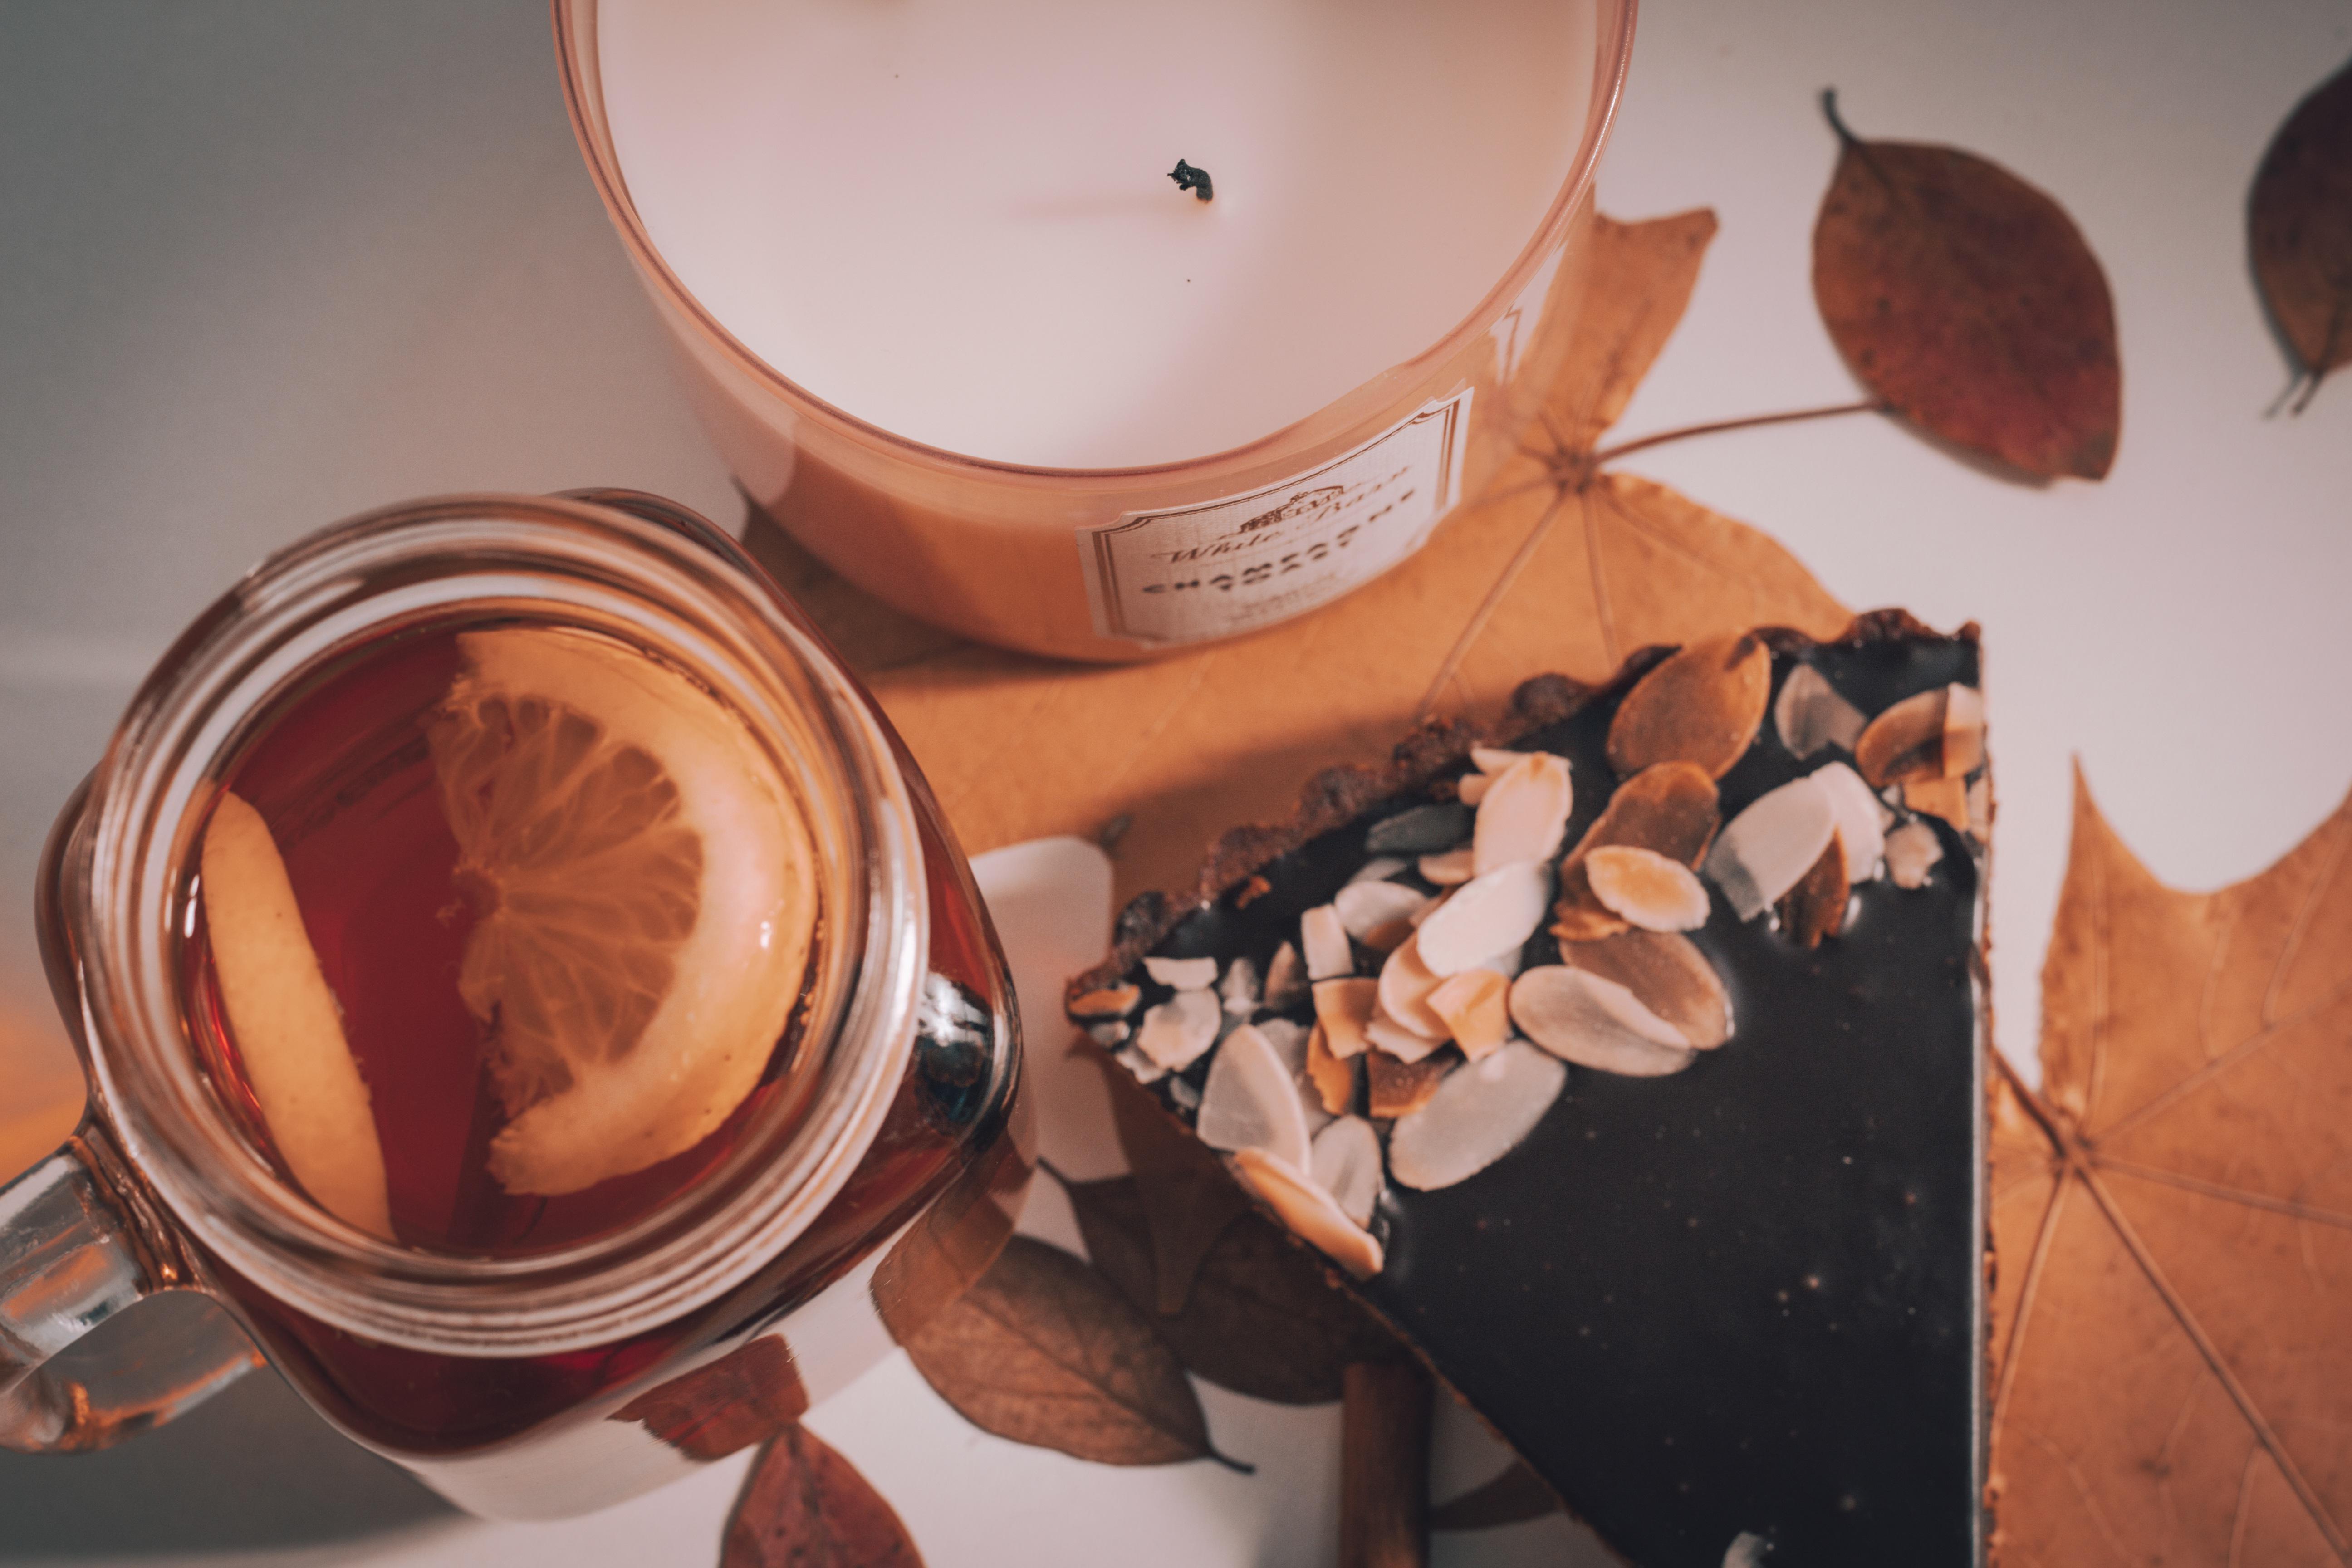
pie, autumn, cake, tableware, drinkware, dishware, cup, wood, serveware, cuisine, ingredient, teacup, table, recipe, food, porcelain, saucer, dish, ceramic, bowl, plate, sweetness, pottery, drink, tablecloth, event, flooring, earthenware, still life photography, coffee cup, carmine, icing, peach, comfort food, still life, finger food, linens, chocolate, baking, dessert, cutlery, breakfast, petal, meal, room